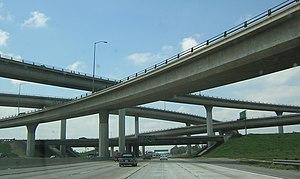
Los Angeles est la deuxième ville des États-Unis en nombre d'habitants après New York. Située dans le Sud de l'État de Californie, sur la côte du Pacifique, la ville est le siège du comté de Los Angeles.